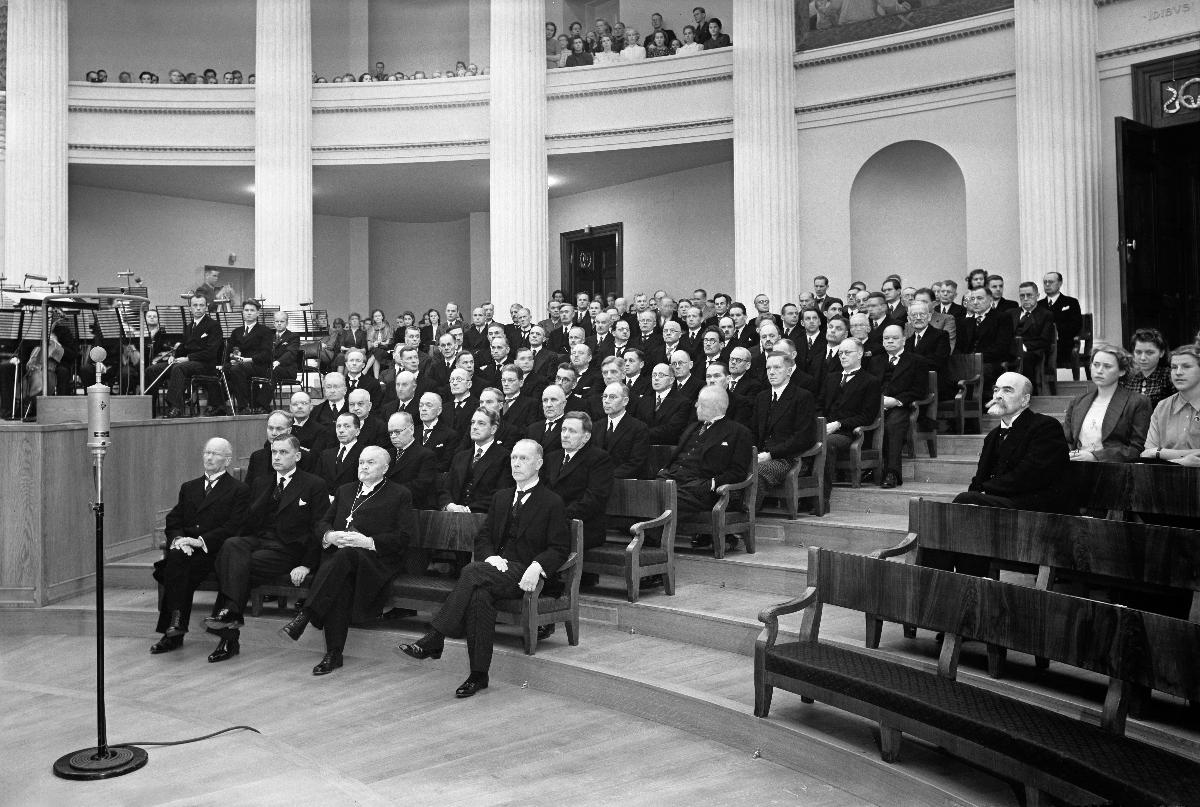
Helsingin yliopiston 300-vuotisjuhlat
Helsingfors universitets 300-årsjubileum; Tricentennial Celebrations of the University
sisällön kuvaus: Helsingin yliopiston 300-vuotisjuhlat Helsingin yliopiston juhlasalissa 4.9.1940. content description: The Helsinki university tricentennial celebrations in the Solemnity Hall of Helsinki university 4.9.1940. innehållsbeskrivning: Helsingfors universitets 300-årsjubileum i Helsingfors universitets solennitetssal 4.9.1940.
Kuvaaja: Sundström, Hugo, kuvaaja
Vuosi: 1940
Paikka: Suomi, Uusimaa, Helsinki
Aiheet: Kaila, Erkki; Linkomies, Edwin; Suolahti, Hugo; HBL; yliopistot; vuosijuhlat; universities; högskolor; universitet; jubileer; fester; jubileums; festivities; celebrations